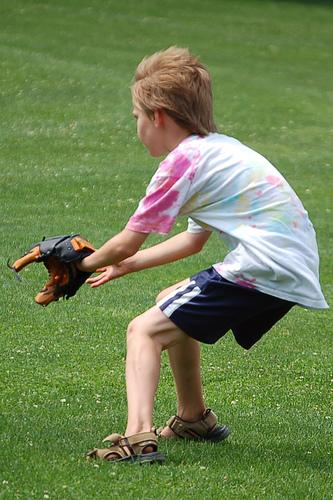
A young boy getting ready to catch a baseball in a grass field.